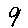
Label: 9